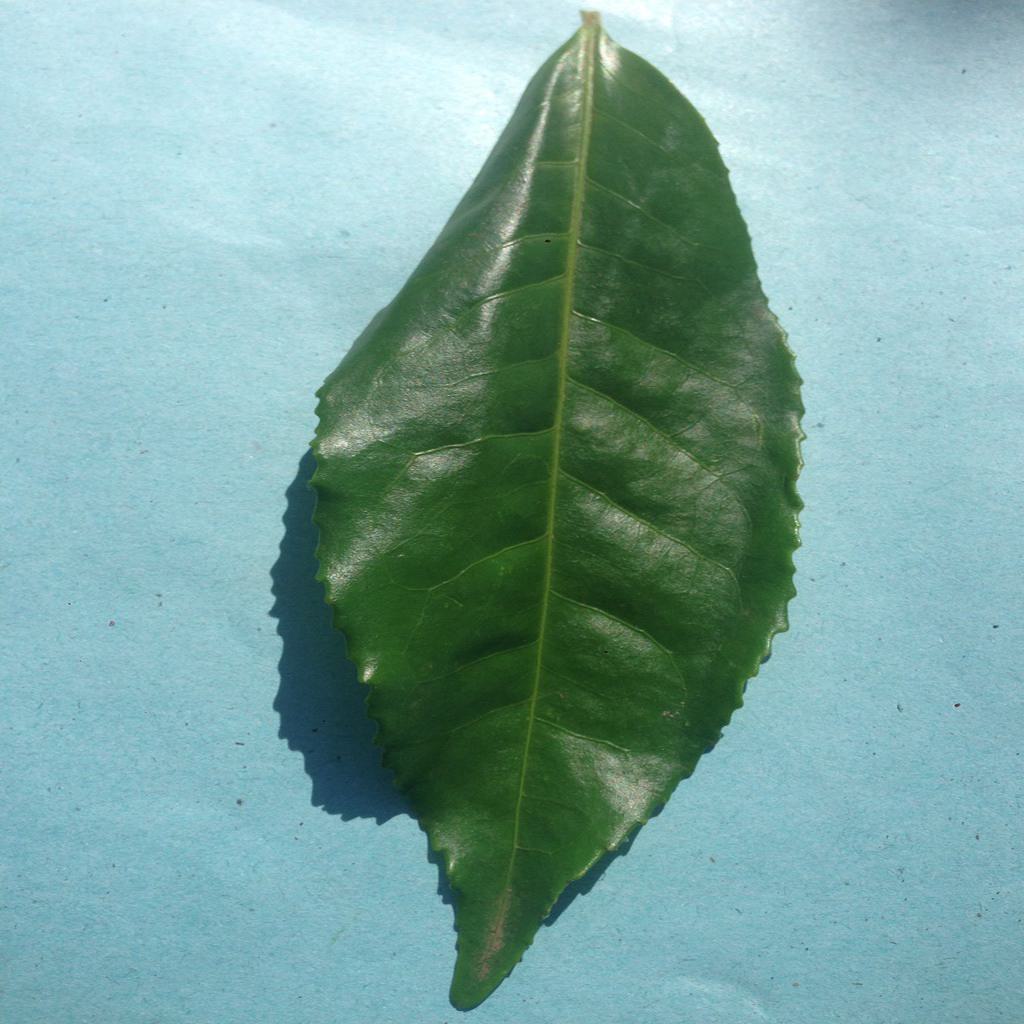
Label: Healthy